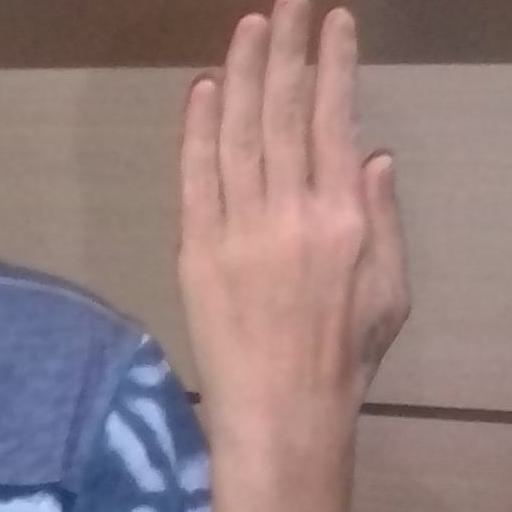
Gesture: stop_inverted